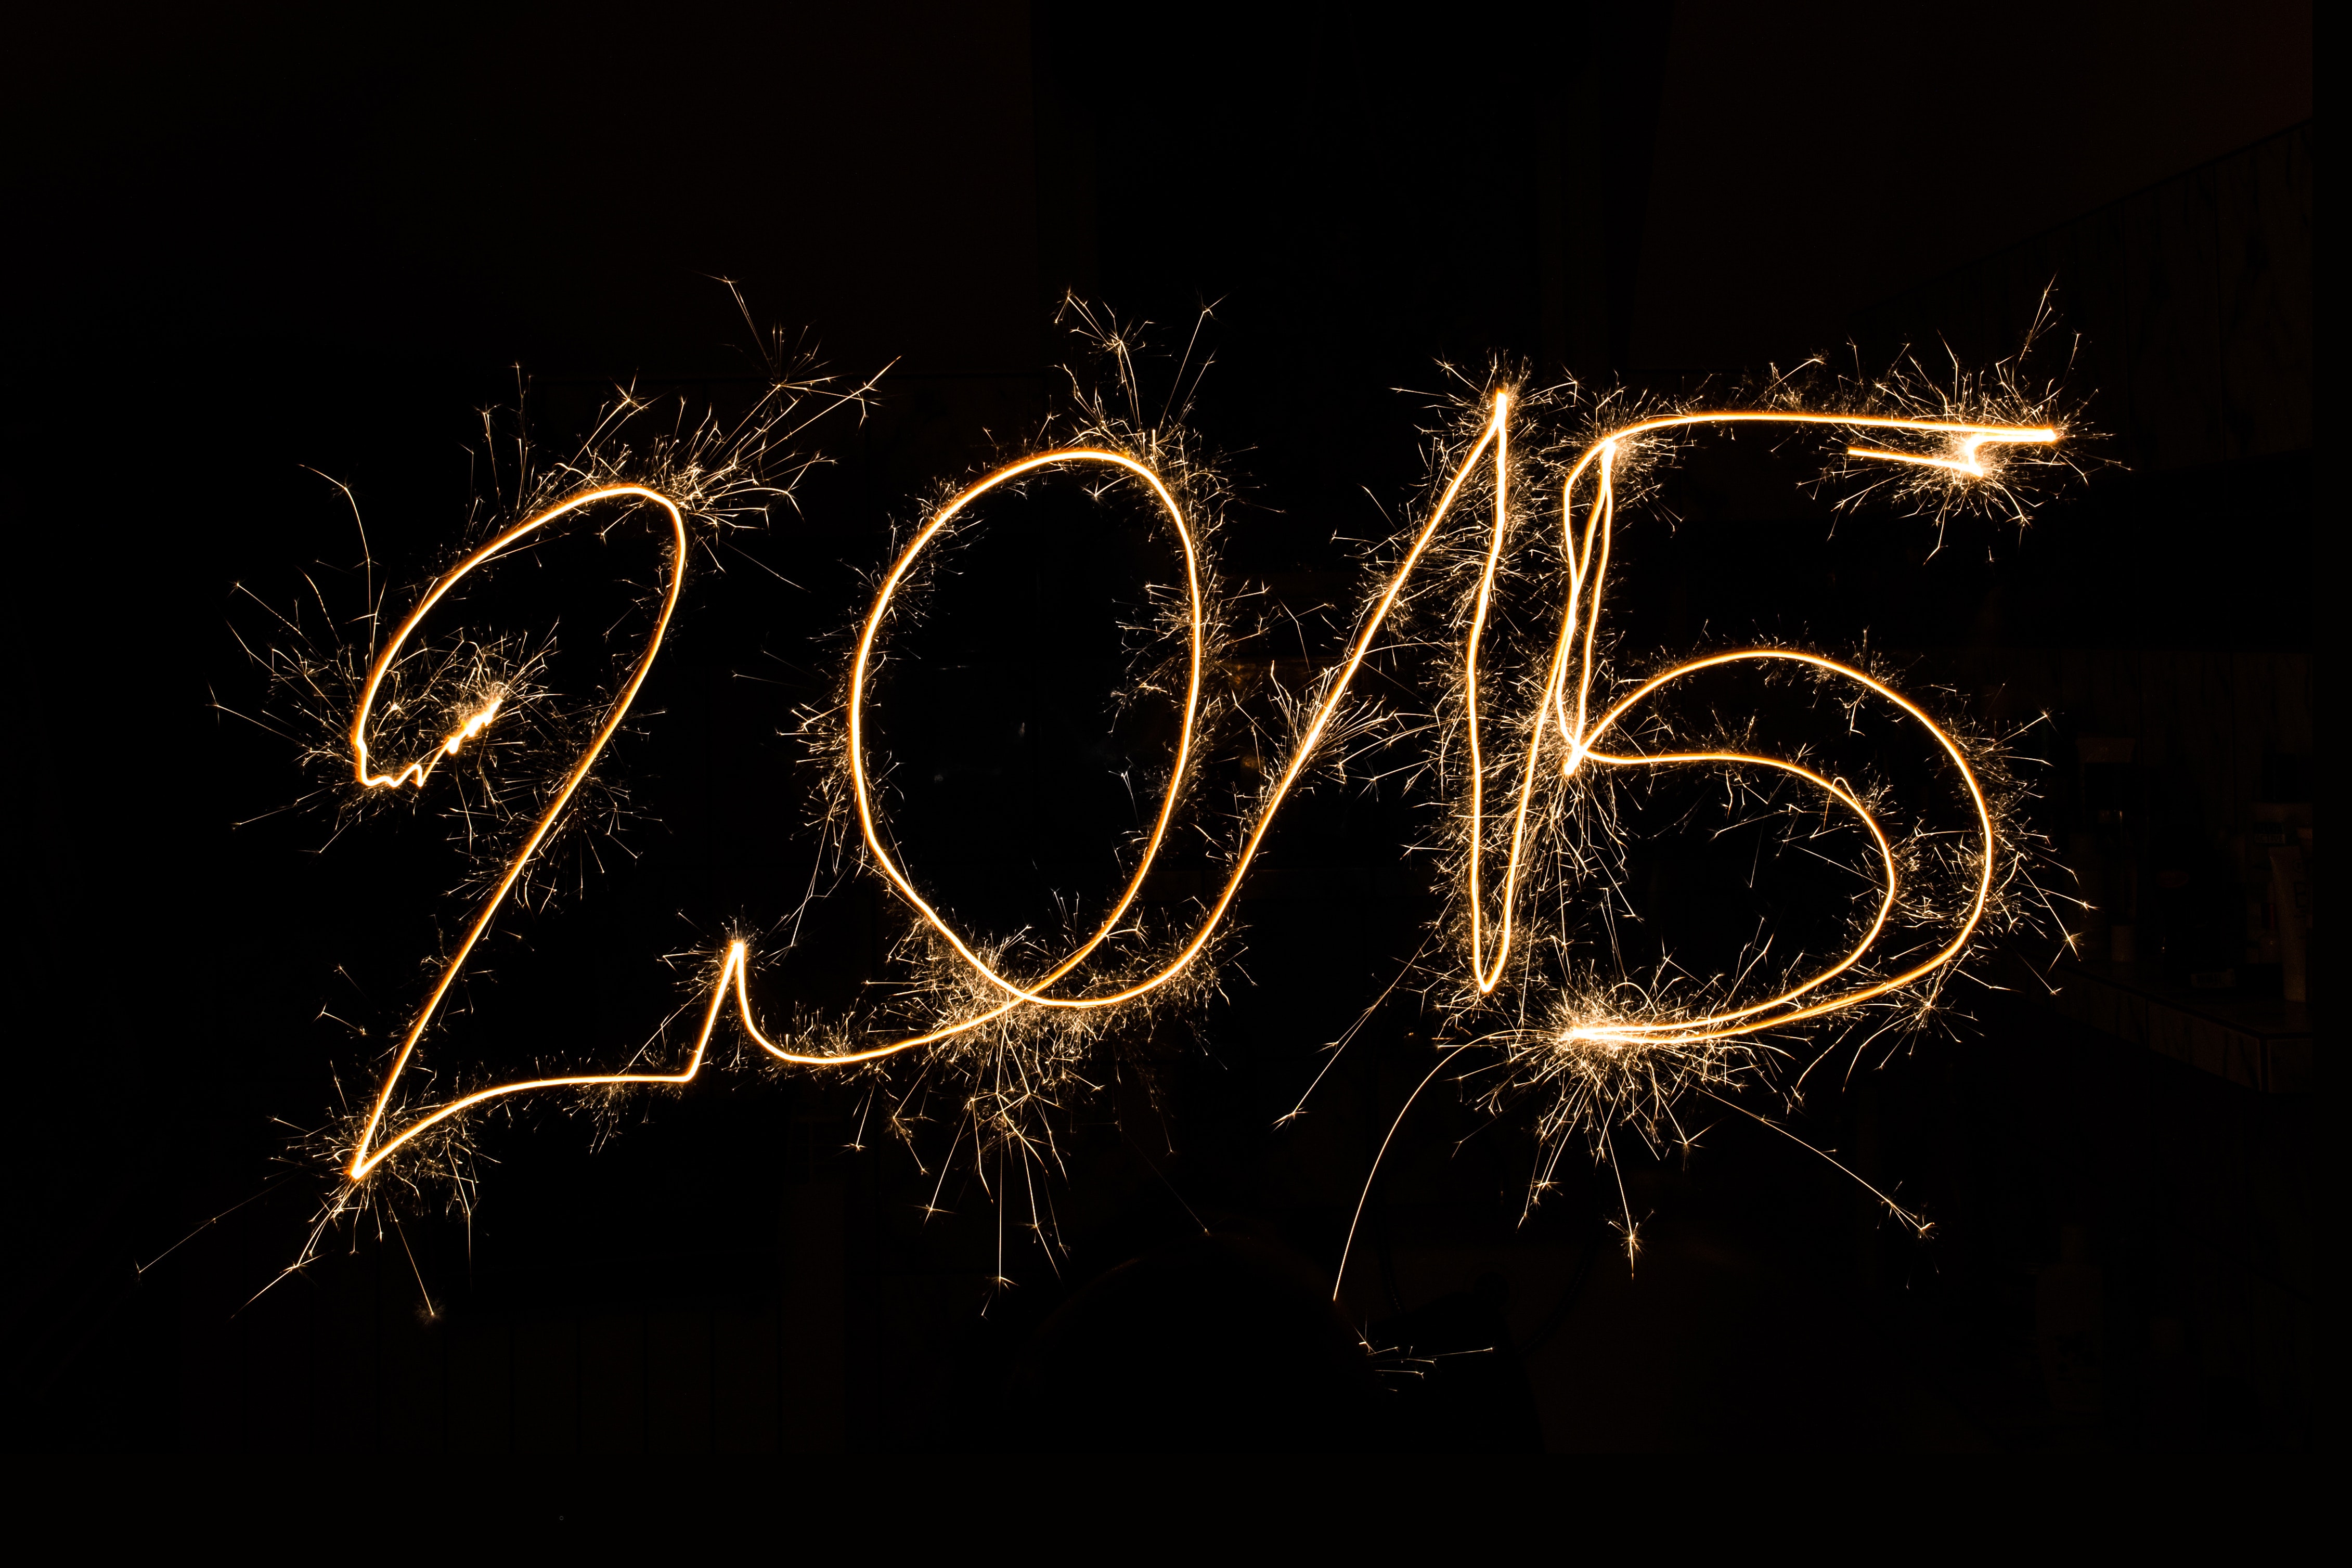
text, sparkler, font, new years day, darkness, stock photography, fete, diwali, holiday, event, midnight, night, new year, new year's eve, graphics